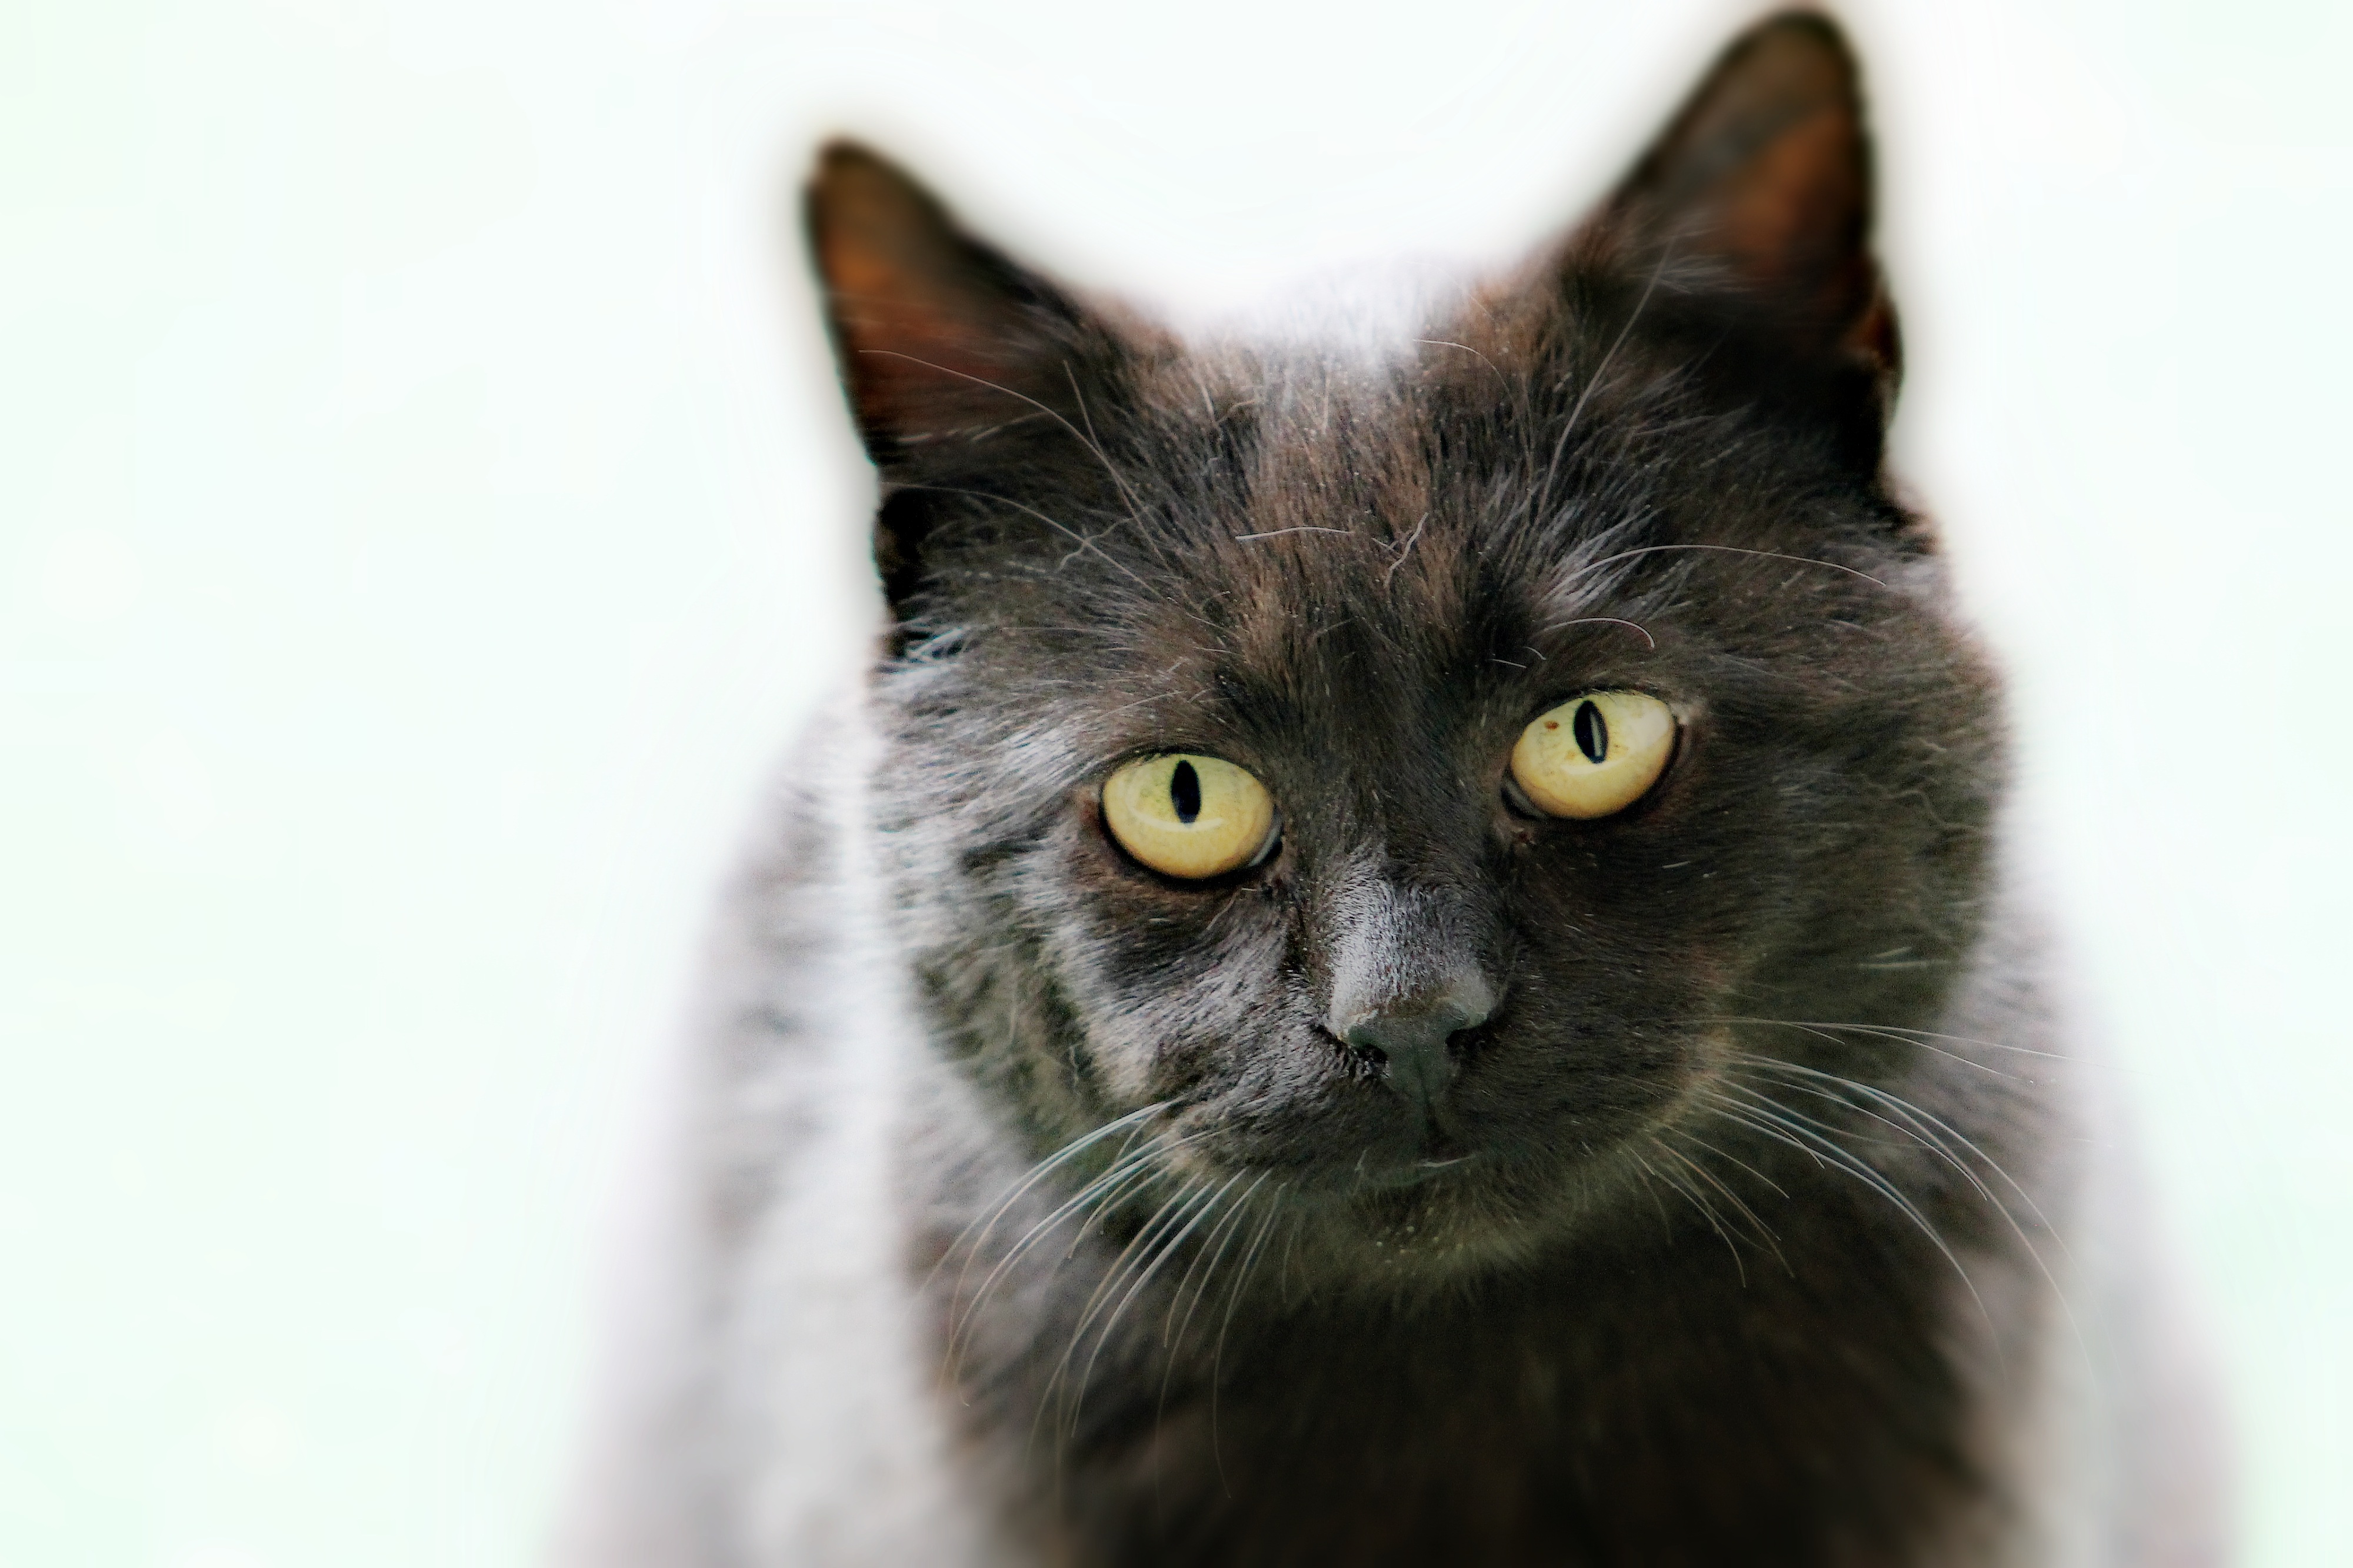
watch, animal, cute, kitten, cat, mammal, black cat, fauna, close up, pets, nose, whiskers, eye, head, vertebrate, domestic cat, nearby, european shorthair, tom cat, small to medium sized cats, cat like mammal, carnivoran, nebelung, domestic short haired cat, domestic long haired cat, stray animal